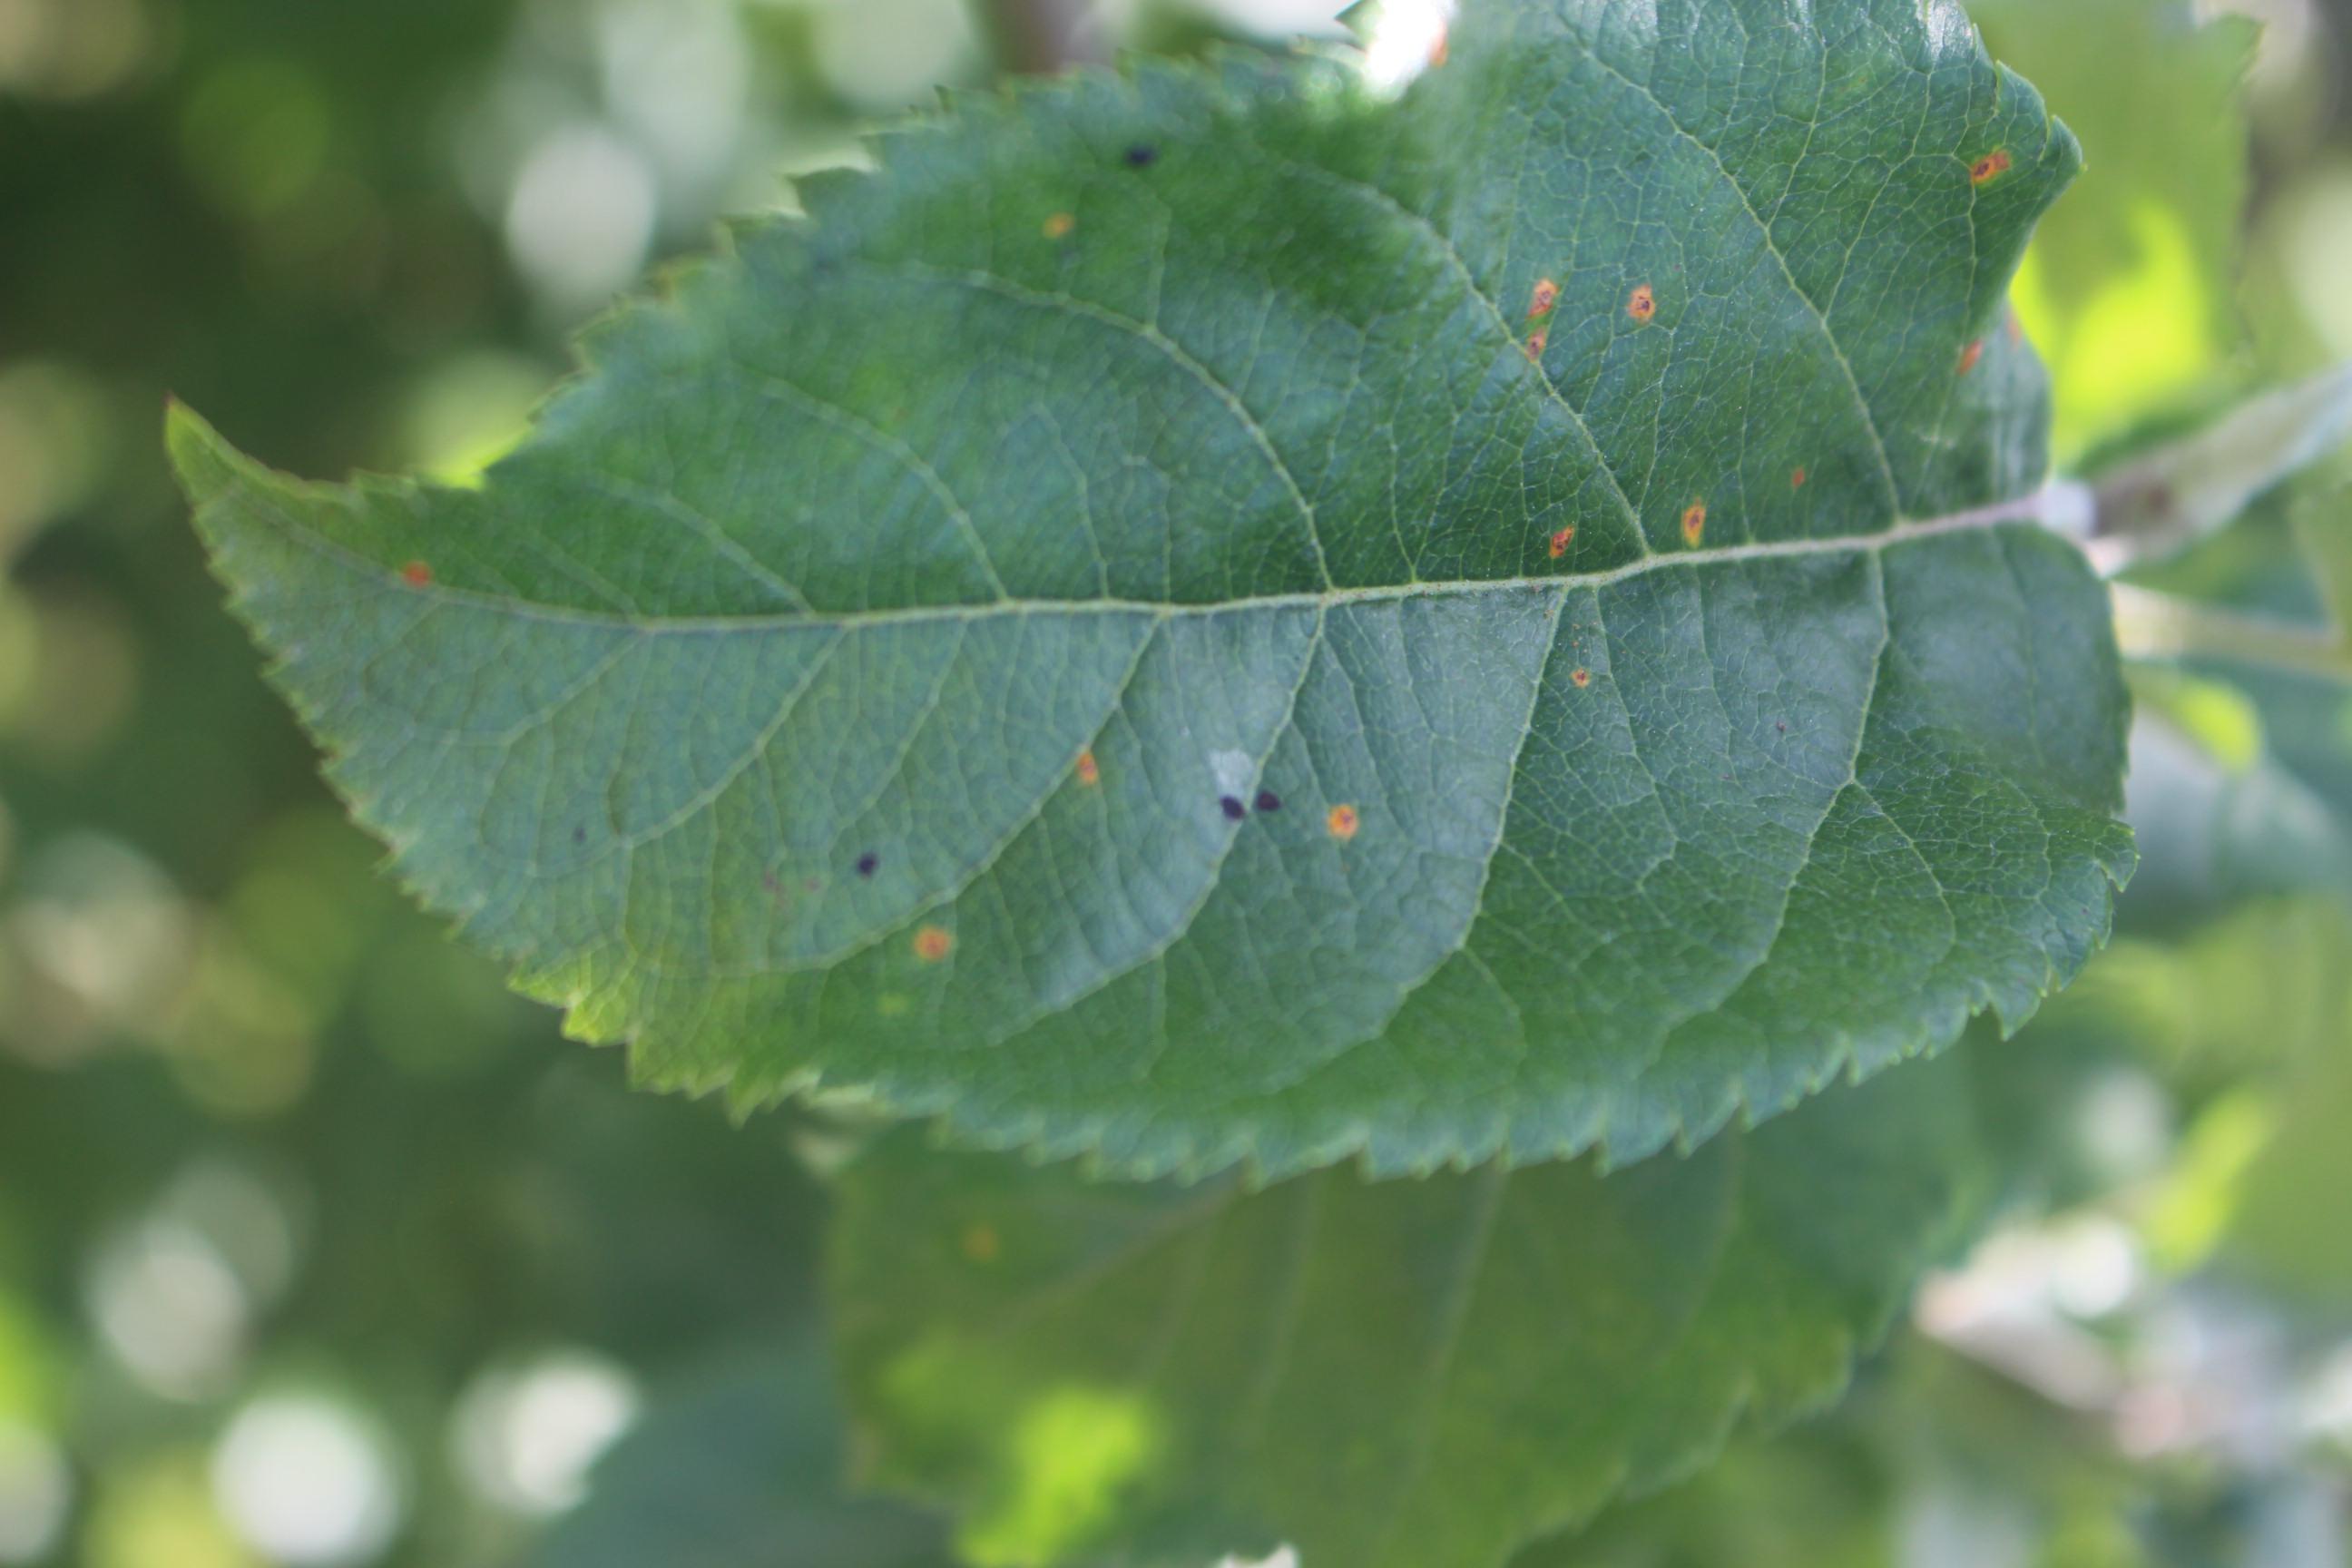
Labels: rust